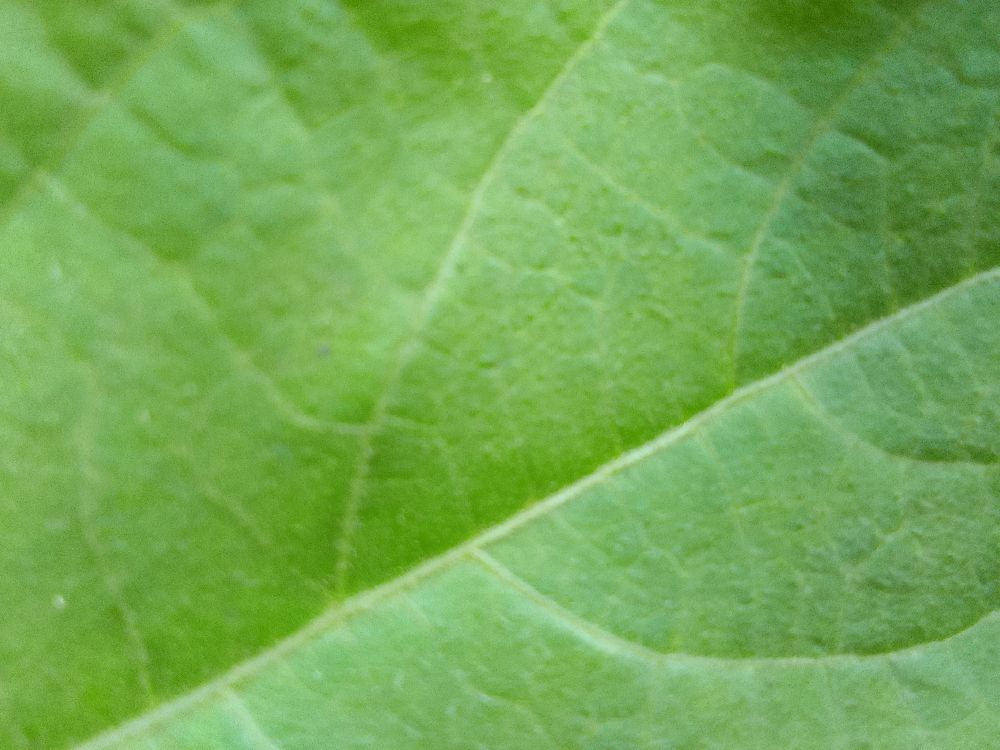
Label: healthy